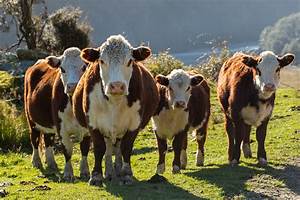
Label: mucca